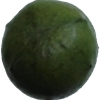
Label: green_avocado